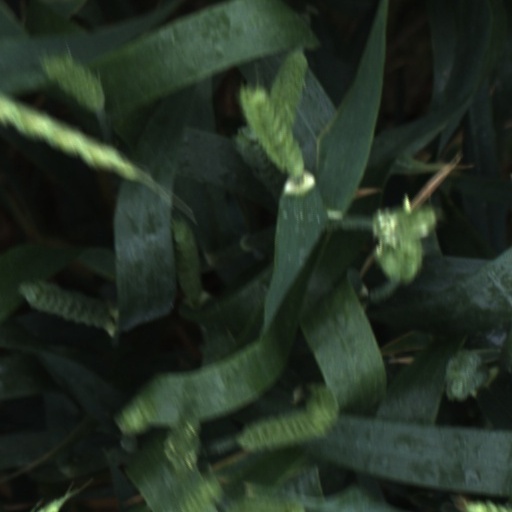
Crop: wheat